Thomas Otway

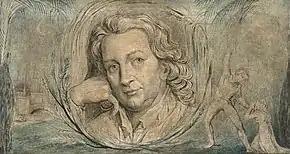
Portrait by William Blake, c. 1800

In 1675 Thomas Betterton produced Otway's first play, "Alcibiades" at the Dorset Garden Theatre, where all but one of his plays would eventually be produced. It is a tragedy, written in heroic verse, saved from absolute failure only by the actors. Elizabeth Barry took the part of Draxilla, and her lover, John Wilmot, 2nd Earl of Rochester, recommended Otway to the Duke of York (later King James II). He made a great improvement in "Don Carlos, Prince of Spain" (licensed 15 June 1676). The material for this rhymed tragedy came from the novel of the same name, written in 1672 by the Abbé de Saint-Real, the source from which Friedrich Schiller also drew his tragedy of "Don Carlos". In it the two characters familiar throughout his plays make their appearance. Don Carlos is the impetuous, unstable youth, who seems to be drawn from Otway himself, while the queen's part is the gentle pathetic character repeated in his more celebrated heroines, Monimia and Belvidera. It got more money, says John Downes ("Roscius Anglicanus", 1708) of this play, than any preceding modern tragedy.